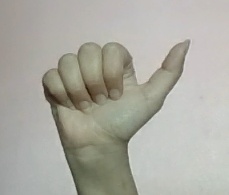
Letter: dhad